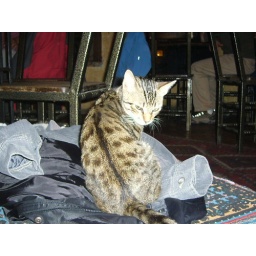
cat in the bar where we were drinking on a water pipe